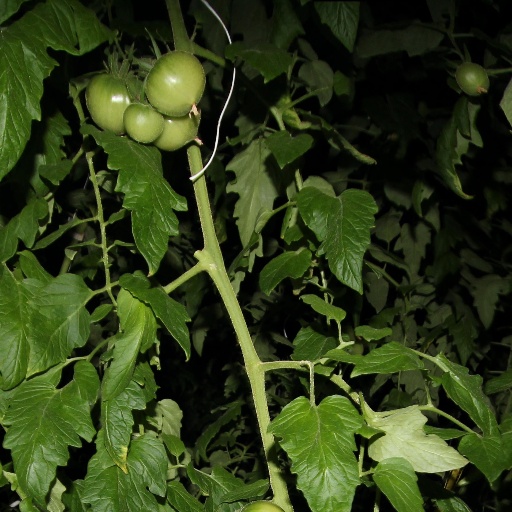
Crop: tomato